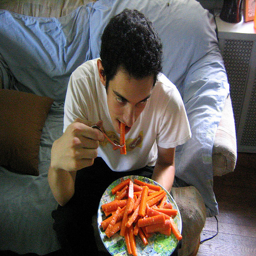
A man holding a plate of orange carrots.
A man eats carrots while sitting on a couch.
A man eats a plate of sliced carrots.
A man is eating a loaded plate of carrots.
A man sitting on a couch is eating carrot sticks.